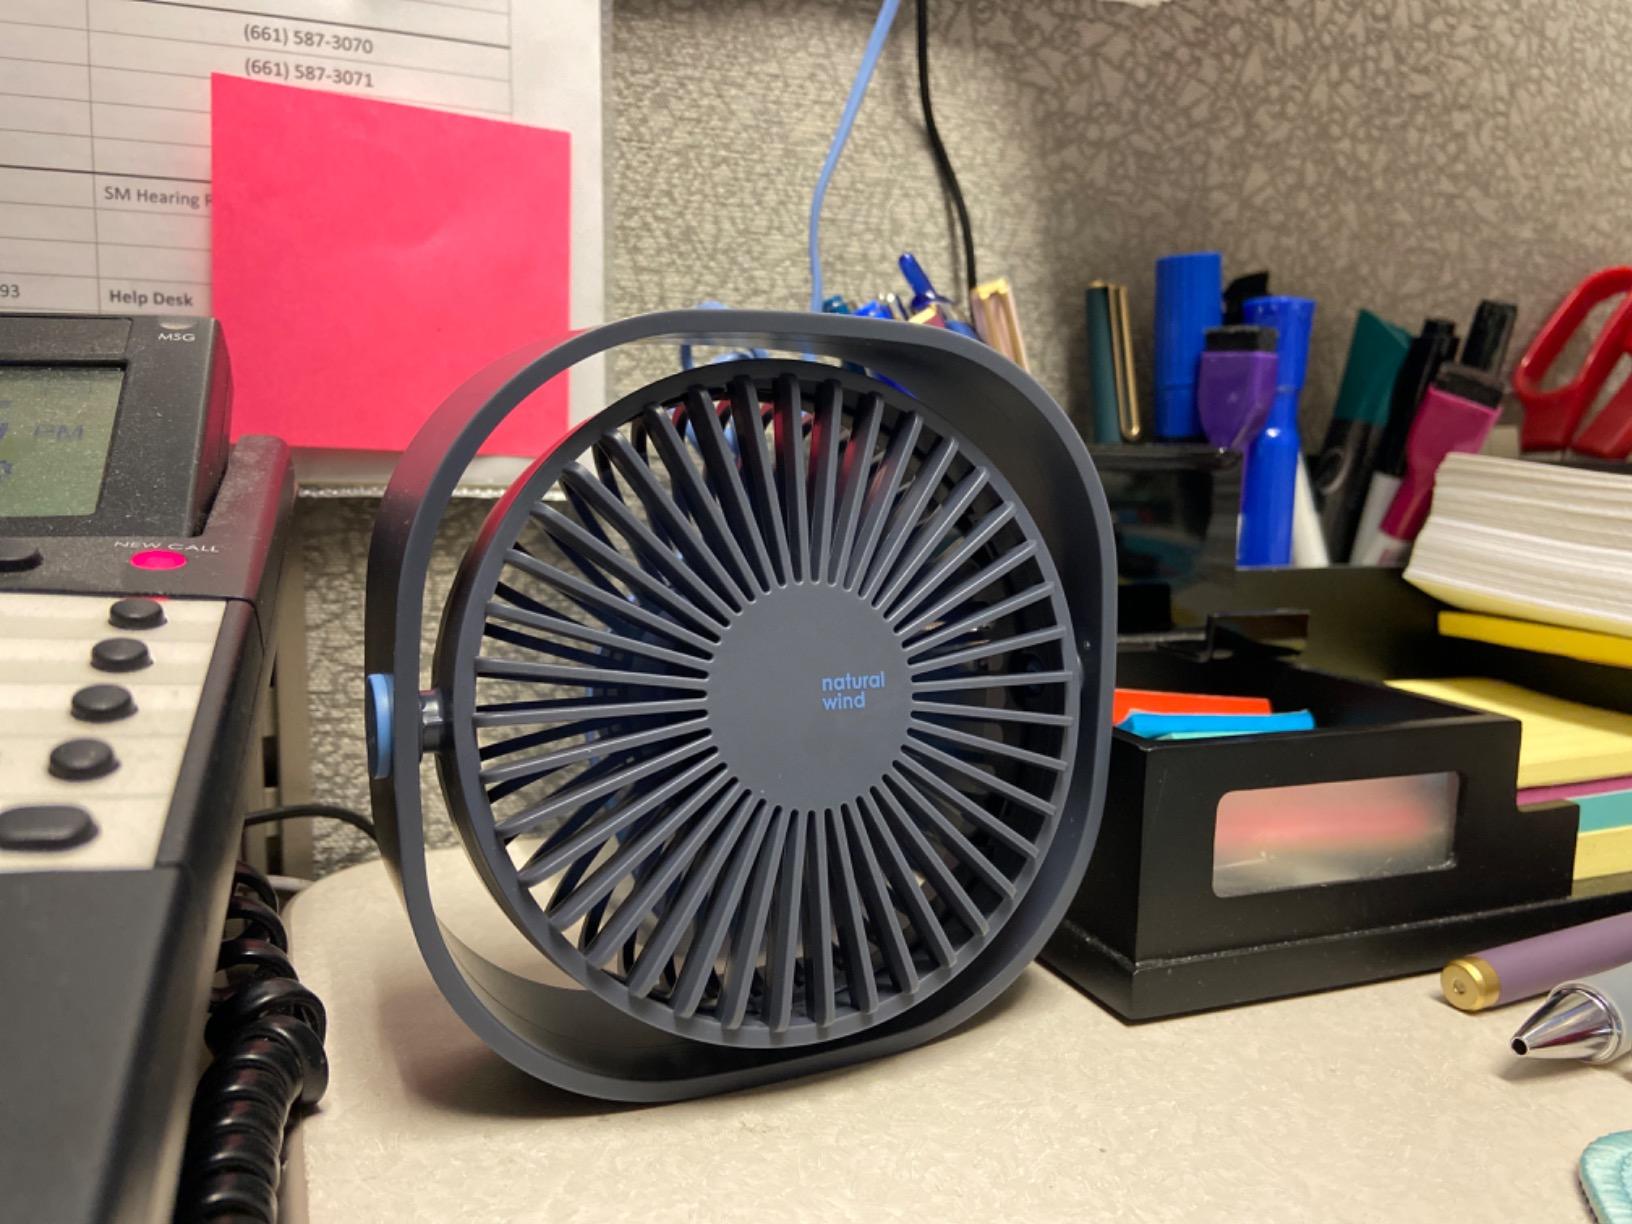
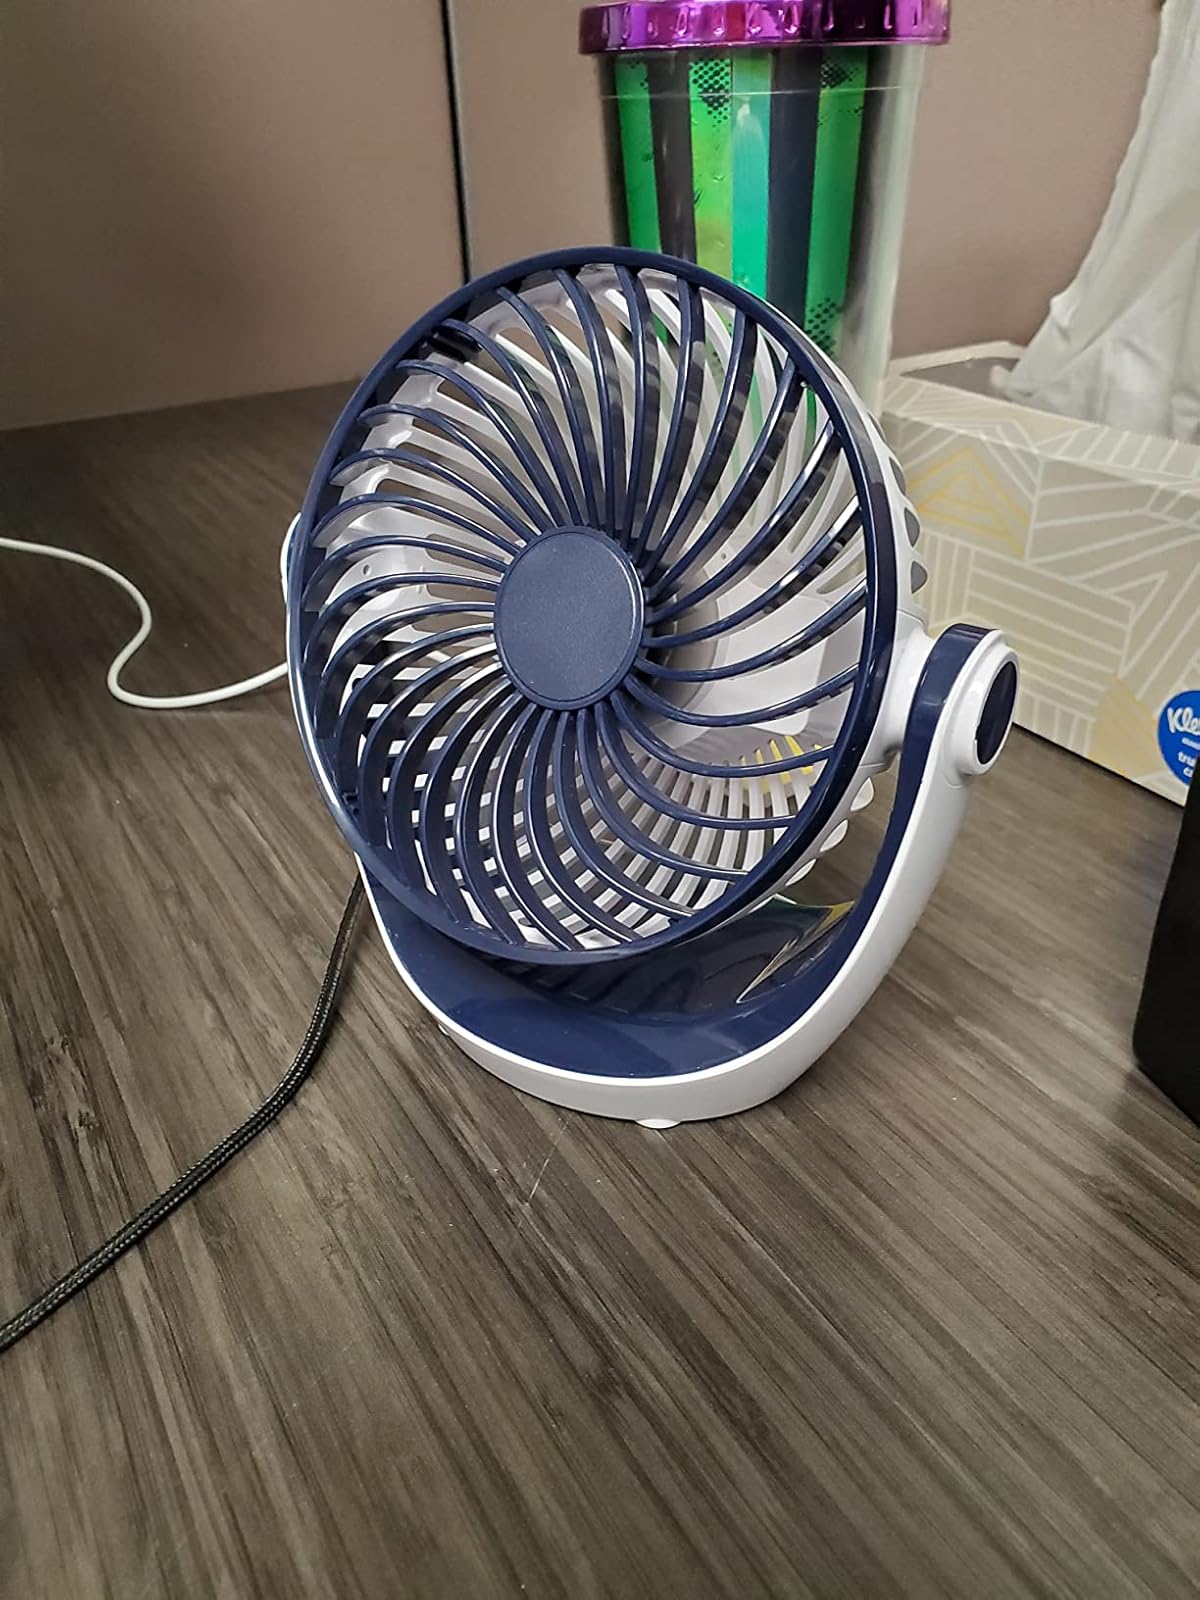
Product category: fan
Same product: no